Korean State Railway

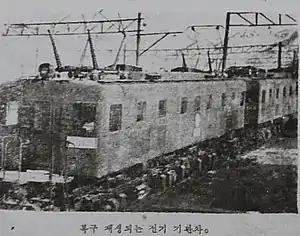
The Japanese-made electric locomotives inherited from Sentetsu played a key early role in reviving and implementing electrification plans.

The 1960s were a breakthrough decade for North Korea. With the reconstruction of damage caused by the Korean War nearly complete, great advances were being made under the Ch'ŏllima Movement, the North Korean equivalent of China's Great Leap Forward; the efforts were both focussed on and aided by the railways. Development was also aided by the fact that, during the colonial era, most Japanese construction of heavy industry including machine manufacturing, as well as the bulk of railway development, took place in the north of the country; the DPRK was also blessed with an abundance of natural resources and a number of large hydroelectric power plants that had also been built by the Japanese. Much of the work done on the railways in this period was focussed on the electrification of trunk lines. Due to the increased importance placed on the railways, by 1965 Kukch'ŏl was transferred from the Ministry of Transport to a newly established Ministry of Railways (조선 민주주의 인민 공화국 철도성, "Chosŏn Minjujuŭi Inmin Konghwaguk Ch'ŏltosŏng").